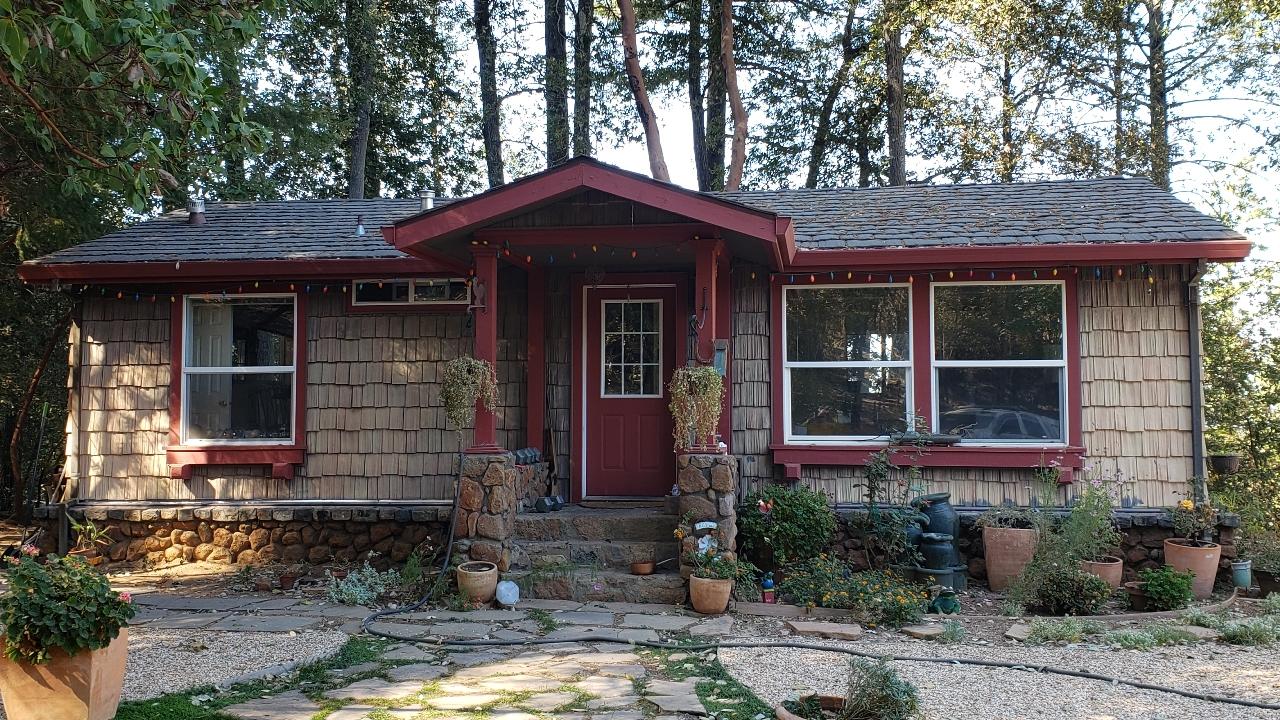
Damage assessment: no_damage